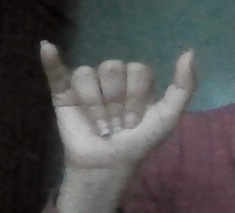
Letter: ya